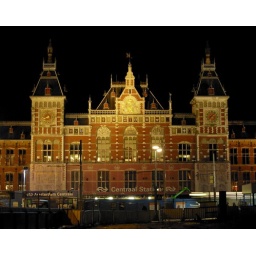
The station building of Amsterdam Central, designed by Pierre Cuypers and A. L. van Gendt, and opened in 1889.